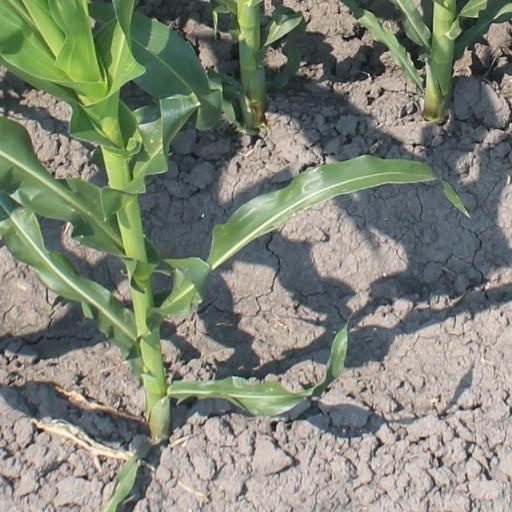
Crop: maize; corn